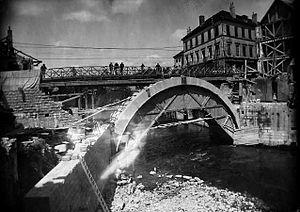
Reconstruction du pont démoli en 1940 à Pont-de-Beauvoisin, France
En France, deux communes se nomment Pont-de-Beauvoisin, situées de part et d'autre de l'ancienne frontière entre le duché de Savoie et le royaume de France, marquée par le Guiers, et aujourd'hui limite entre les départements de la Savoie et de l'Isère :
Le Pont-de-Beauvoisin est une commune française située dans le département de la Savoie, en région Auvergne-Rhône-Alpes.
Le Pont-de-Beauvoisin est une commune française située dans le département de l'Isère, en région Auvergne-Rhône-Alpes et, autrefois rattachée à l'ancienne province du Dauphiné. Elle est adhérente à la communauté de communes Les Vals du Dauphiné depuis le 1ᵉʳ janvier 2017.